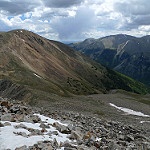
Scene: Outdoor